List of Game of Thrones characters

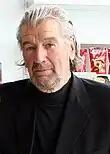
Clive Russell

is the fierce and outspoken, 10-year-old head of House Mormont of Bear Island. She is the niece of Lord Commander Jeor Mormont of the Night's Watch and cousin of Ser Jorah Mormont. In the fifth season, she refuses Stannis Baratheon's request to aid him in his campaign to overthrow the Boltons and rally the North to help him retake the Iron Throne, asserting her loyalty to House Stark. In the sixth season, she is approached by Jon Snow, Sansa Stark and Davos Seaworth for help in retaking Winterfell from Ramsay Bolton. Though Lyanna is ready to refuse, citing Jon as a bastard and Sansa as a Lannister/Bolton wife, she is persuaded to offer help when Davos informs her of the coming battle against the Night King. She accompanies the Mormont forces and witnesses the subsequent battle between Jon and Ramsay's armies. After the castle is retaken, Lyanna admonishes Wyman Manderly and Robett Glover for refusing Jon's calls for help, and is the first to proclaim Jon the new King in the North. As Jon and the Northern Lords plan for the coming war she insists that girls as well as boys should be taught military skills. She dies heroically in the Battle of Winterfell, sacrificing herself to singlehandedly slay an undead ice giant.